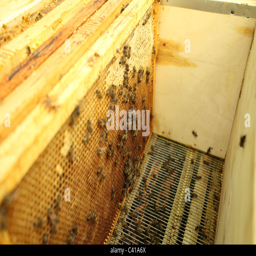
honey bees on the honeycomb inside of the beehive